Roman Catholic Diocese of Santa Elena

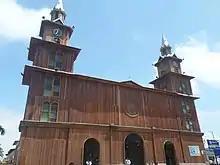
Cathedral of the St. Helen in Santa Elena

The Roman Catholic Diocese of Santa Elena is a diocese located in the town of Santa Elena in the ecclesiastical province of Guayaquil in Ecuador.